Michael Clark (wide receiver)

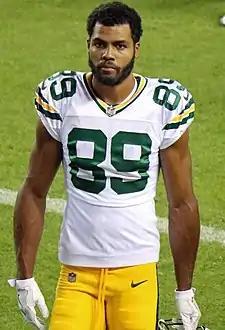
Clark in 2017

Michael Clark (born October 26, 1995) is a former American football wide receiver. He played college football at Marshall, and was signed by the Green Bay Packers as an undrafted free agent in 2017.